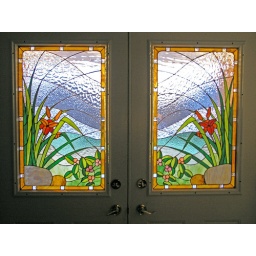
Two mirror image stained glass panels in my dual front doors.